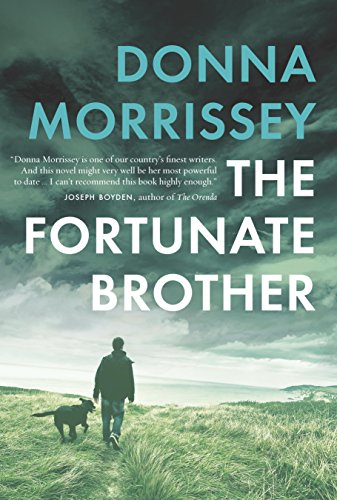
The Fortunate Brother
Category: Buy a Kindle
Review Winner of the 2017 Arthur Ellis Awards for Excellence in Canadian Crime Writing, Best Novel Winner of the 2017 Thomas Raddall Atlantic Fiction Award “Donna Morrissey is one of our country’s finest writers. And this novel might very well be her most powerful to date … I can’t recommend this book highly enough.” —Joseph Boyden, author of The Orenda “If you are ‘away’ and have never been to Newfoundland nor met the Now family, read The Fortunate Brother. You will feel you have. —Roberta Rich, author of The Midwife of Venice “Donna Morrissey is a fine storyteller with a deep love of her people.” Kurt Palka, author of The Piano Maker "This hauntingly beautiful novel lingers in the imagination like the sight of a storm-churned ocean, and confirms that Morrissey is one of Canada's greatest storytellers." —Vincent Lam, praising The Deception of Livvy Higgs “[Morrissey’s] honed her craft and taken heed of some justified criticism to produce substantive, elegiac, and, in the case of her latest, suspenseful work…. Morrissey is a terrific mood-setter, something she does not via political, stylistic, or cultural references but through the expertly rendered dialogue whose rhythms and staccato ‘gawd-damns’ function as the novel’s soundtrack. The latter, along with her descriptive abilities, are Morrissey’s signal strengths and the undisputed stars of this novel.” — The Globe and Mail “Donna Morrissey, born in Newfoundland and now living in Nova Scotia, is one of our most talented Canadian writers. She has consistently written powerful stories of Newfoundlanders struggling with the difficulties of living in an outport village, and the addiction and abuse that sometimes occurs in such isolated places. She writes beautifully about, often, very sad situations…. Ultimately The Fortunate Brother is a story of loss, grief and mourning—and hope.” — Parry Sound North Star Review Rich and compelling, Lucky Break This novel gives all of the pleasure of a first-rate murder mystery, but its memorable characters and sublime language make The Fortunate Brother one of the very best novels I have read in years -- RON RASH, author of SERENADonna Morrissey is one of Canada's finest writers. And this novel might very well be her most powerful to date . . . I can't recommend this book highly enough -- JOSEPH BOYDEN, author of THREE DAY ROAD Book Description A rich and compelling novel about murder in a claustrophobic Newfoundland community from bestselling and award-winning novelist Donna Morrissey About the Author Winner of the 2017 Arthur Ellis Awards for Excellence in Canadian Crime Writing, Best Novel Winner of the 2017 Thomas Raddall Atlantic Fiction Award “Donna Morrissey is one of our country’s finest writers. And this novel might very well be her most powerful to date … I can’t recommend this book highly enough.” —Joseph Boyden, author of The Orenda “If you are ‘away’ and have never been to Newfoundland nor met the Now family, read The Fortunate Brother. You will feel you have. —Roberta Rich, author of The Midwife of Venice “Donna Morrissey is a fine storyteller with a deep love of her people.” Kurt Palka, author of The Piano Maker "This hauntingly beautiful novel lingers in the imagination like the sight of a storm-churned ocean, and confirms that Morrissey is one of Canada's greatest storytellers." —Vincent Lam, praising The Deception of Livvy Higgs “[Morrissey’s] honed her craft and taken heed of some justified criticism to produce substantive, elegiac, and, in the case of her latest, suspenseful work…. Morrissey is a terrific mood-setter, something she does not via political, stylistic, or cultural references but through the expertly rendered dialogue whose rhythms and staccato ‘gawd-damns’ function as the novel’s soundtrack. The latter, along with her descriptive abilities, are Morrissey’s signal strengths and the undisputed stars of this novel.” — The Globe and Mail “Donna Morrissey, born in Newfoundland and now living in Nova Scotia, is one of our most talented Canadian writers. She has consistently written powerful stories of Newfoundlanders struggling with the difficulties of living in an outport village, and the addiction and abuse that sometimes occurs in such isolated places. She writes beautifully about, often, very sad situations…. Ultimately The Fortunate Brother is a story of loss, grief and mourning—and hope.” — Parry Sound North Star “Donna Morrissey is an absolute terrific original.” –David Adams Richards“Irresistible… Masterful… The rich, rocky terrain of Newfoundland has borne a native storyteller with talent to burn in Donna Morrissey.” – Dublin Sunday Tribune “Donna Morrissey is a wonderfully gifted writer. The setting of her books is Newfoundland, but their appeal is universal. She unashamedly cares for her characters and sees them as real people with real lives worth caring and reading about. To read one of her books is to wind up laughing or crying or somehow doing both at once.” –Wayne Johnston“Everything is hyper-vivid in Morrissey’s world, not excluding emotions, dreams and unresolved conflicts… Morrissey reveals the beauty and the terror of two economic realities, worlds apart from us and from each other.” – Toronto Star Excerpt. His father  was sitting at the table by the window, drinking coffee, when he came out of the shower. Addie was laying a plate of beans and runny egg yolks before him and Kyle’s stomach curdled and he lunged for the door. Holding on to the grump, he spewed into the water, his ribs spearing through his side like knives. He looked up, seeing two men in a boat paddling offshore from the outcropping of rock and cliff that blocked his view of Hampden. Hooker’s father, Bill, and his grandfather. They were standing now, tensed, looking ashore towards the rock face. Their voices grew louder, alarmed. Bill grabbed the oars and, still standing, rowed furiously towards the cliff, vanishing behind the outcropping.Kyle heard his mother coming to the door, calling him, but he eased himself down over the wharf onto the beach and trekked across the shoreline towards the outcropping. As much to escape her attentions as to satisfy his curiosity. During high tide the only way around the outcropping was by boat. This morning the tide was out. He climbed across wet rock made more slippery by tide-abandoned kelp. He’d been climbing around here since he was a kid, shortcutting it to Hampden. The front of the outcropping spanned a few hundred feet of rugged rock face, a small inlet forged into its centre. Hooker’s grandfather was holding the boat steady near a clutch of rocks before the inlet. Bill was out of the boat and hunched over, looking down at something amongst the rocks, his face scrunched up as though tasting some- thing nasty. Straddling the rocks opposite Bill was Clar’s dog, whin- ing and pawing at the head of a large pool of water left over by the tide. Something greenish was floating in it.“What’s going on?” called Kyle. No one looked at him. He came closer and then went down on one knee, his breath sticking in his throat. Clar Gillard. Half submerged. Flat on his back, arms and legs strewn out as though he were basking in sun-warmed waters. Blue jeans suctioned like skin to his legs. Greeny brown seaweed shifting with the water over his chest and bobbing around a face that was grey and frozen like clay on a winter’s morning. His mouth was stretched open, his eyes wide and emptied. Clar Gillard did not look pretty in death.“Teeth marks on his shoulder,” said Bill. “Looks like the dog dragged him ashore.”“His truck’s over on the wharf,” said the old man. “Was there all night.”“He must’ve fallen overboard,” said Bill. “Drunk, I suppose.” “Don’t think he could swim,” said the old man. They both looked to Kyle as if he might know. “He ain’t never gonna learn now,” said Kyle.
Features: Winner of the 2017 Arthur Ellis Awards for Excellence in Canadian Crime Writing, Best Novel | Winner of the 2017 Thomas Raddall Atlantic Fiction AwardA powerful tale of a family reeling from the tragic loss of a son, while facing a mysterious murder on their doorstep--told by one of Canada's most beloved voices | After being uprooted from their fishing outport, the Now family is further devastated by the tragic loss of their eldest son, Chris, who died working on an Alberta oil rig. Kyle Now is still mourning his older brother when the murder of a local bully changes everything. The victim's blood is found on the family's pier, and suspicion falls first on an alienated wife, and then finally on the troubled Now family.      But behind this new turmoil, Chris's death continues to plague the family. Father Sylvanus Now drowns his sorrow in a bottle, while mother Addie is facing breast cancer. And the children fight their own battles as the tension persists between Kyle and his sister, Sylvie, over her role in their brother's death.     A cast of vivid characters surrounds the Now family, some intriguing, others comical--all masterfully crafted. As the murder mystery unfolds, other deeper secrets are revealed. Wise in the ways of the heart, | The Fortunate Brother | is a moving family drama from beloved storyteller Donna Morrissey.